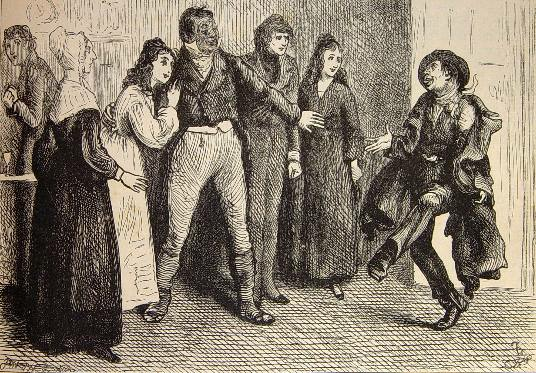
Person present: No